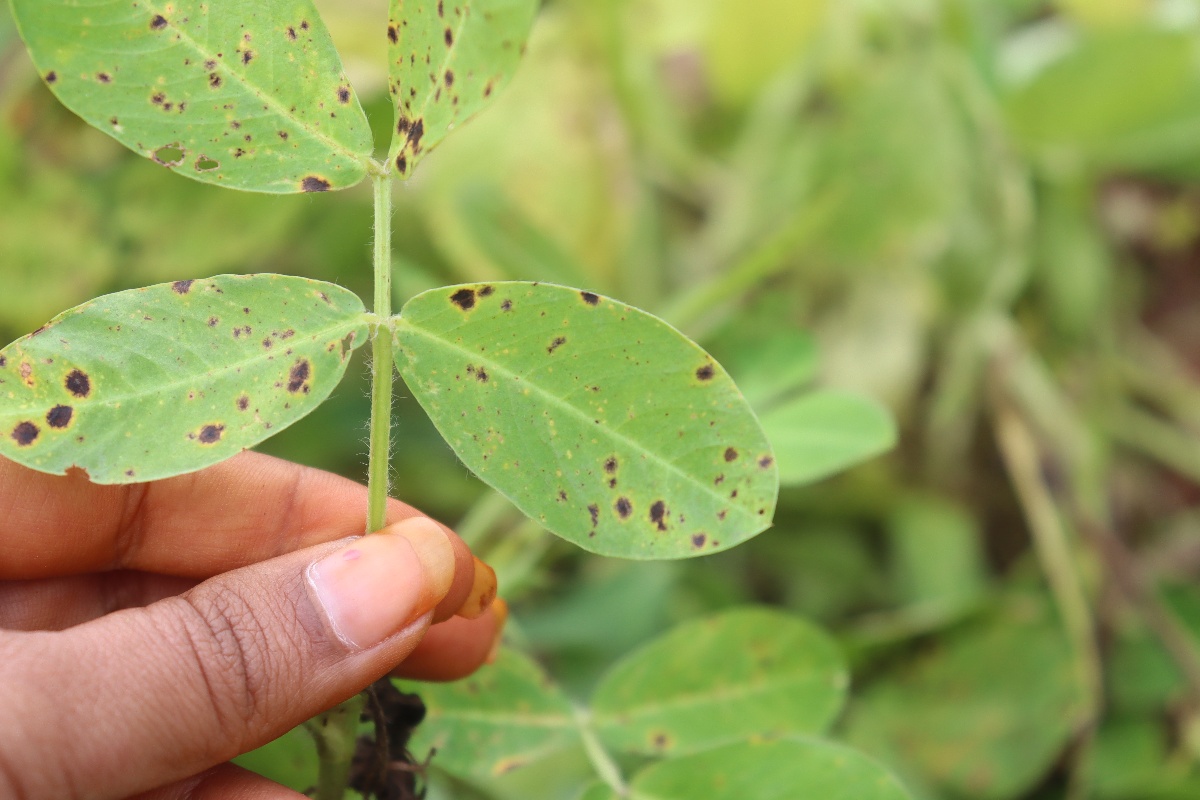
Label: late leaf spot